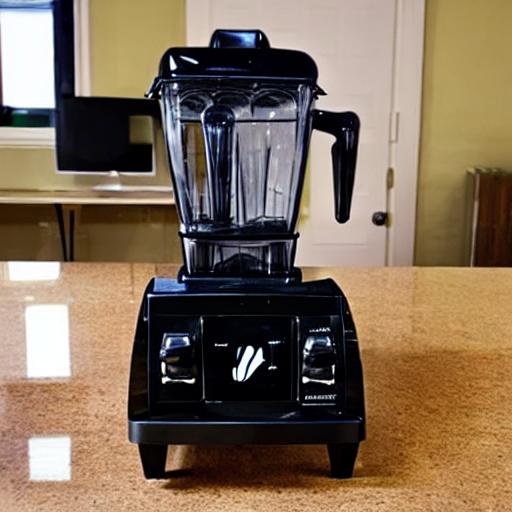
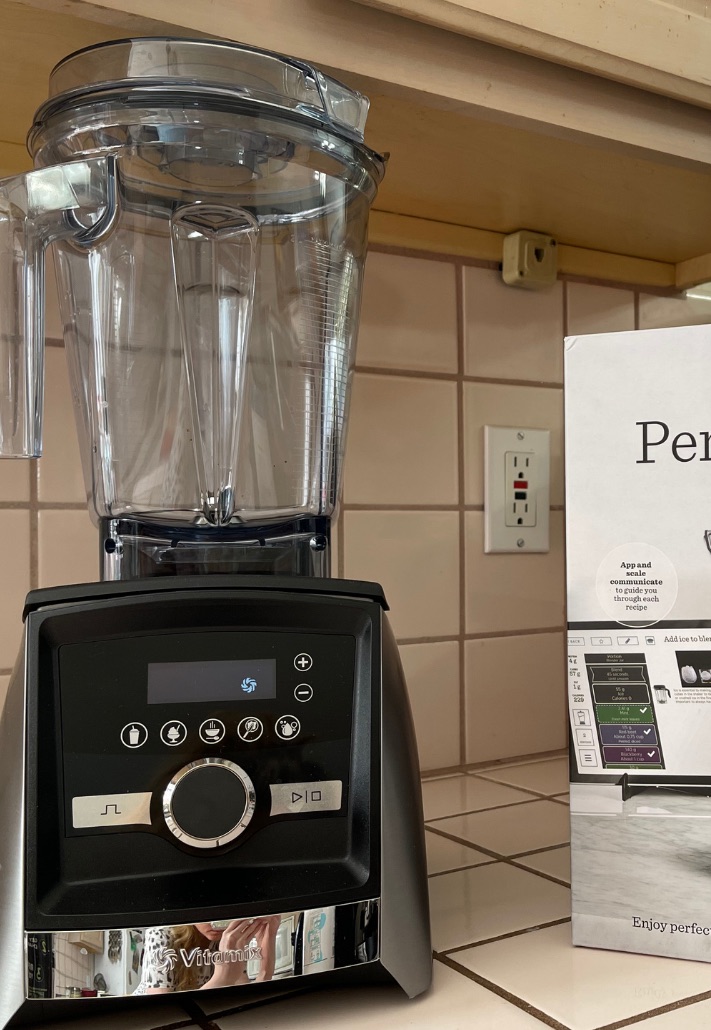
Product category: items_blender
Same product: no